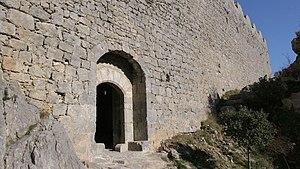
Poterne entrée
Le château de Puilaurens est un château dit cathare situé sur la commune de Lapradelle-Puilaurens dans le département de l'Aude. Cette forteresse est perchée sur un éperon rocheux dominant la vallée de la Boulzane à 697 mètres d'altitude. Il verrouillait les portes du Fenouillèdes et faisait partie des cinq fils de la Cité de Carcassonne.